Rudolf Bonnet

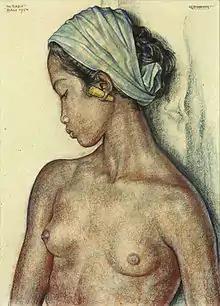
Rudolf Bonnet's "Ni Radji" Bali 1954

He arrived in Bali in 1929 where he met the German artist Walter Spies and the Dutch musicologist Jaap Kunst. With Kunst, he made a trip to Nias, returning to Bali in 1930. He was invited to live in Ubud in by Cokorda Gde Raka Sukawati. Between 1929 and 1940 Bonnet stayed in Ubud. When Spies moved to Campuhan, Bonnet took over Spies' water palace in Ubud and set up his studio. He became involved in community issues including healthcare and education. He was also very involved in the Pita Maha movement, which encouraged local artists to raise their artistic standards. After the Japanese arrived in Bali, Bonnet remained free until 1942 when he was ordered to be sent to Sulawesi. He spent the remainder of World War II in internment camps in Pare-Pare, Bolong and Makassar. In 1947 Bonnet returned to Bali where he built his house and studio in Campuan. Despite the deterioration in the relationship between The Republic of Indonesia and the Netherlands Bonnet was able to stay due to his relationship with President Sukarno who had collected 14 of his works. He was expelled from Indonesia in 1957 after he refused to finish a portrait of President Sukarno; he was able to return 15 years later.